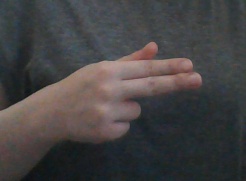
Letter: ghain